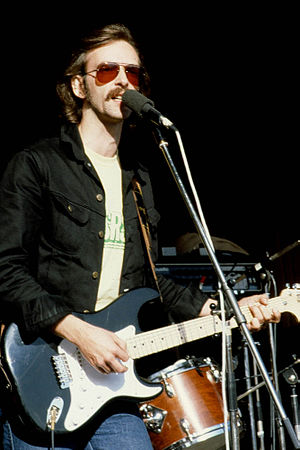
Björn Afzelius
Björn Afzelius spiller live ved Rocksjön i Sverige
Björn Svante Afzelius var svensk sanger, komponist, tekstforfatter og guitarist. Hans sange handlede om kærlighed og livets glæder og sorger men havde også i de fleste tilfælde et stærkt element af kras politisk indignation. Afzelius vandt stor anerkendelse og havde mange fans i bl.a. Danmark og Norge, mens han i hjemlandet Sverige var en omstridt kunstner, især i anmelderkredse.